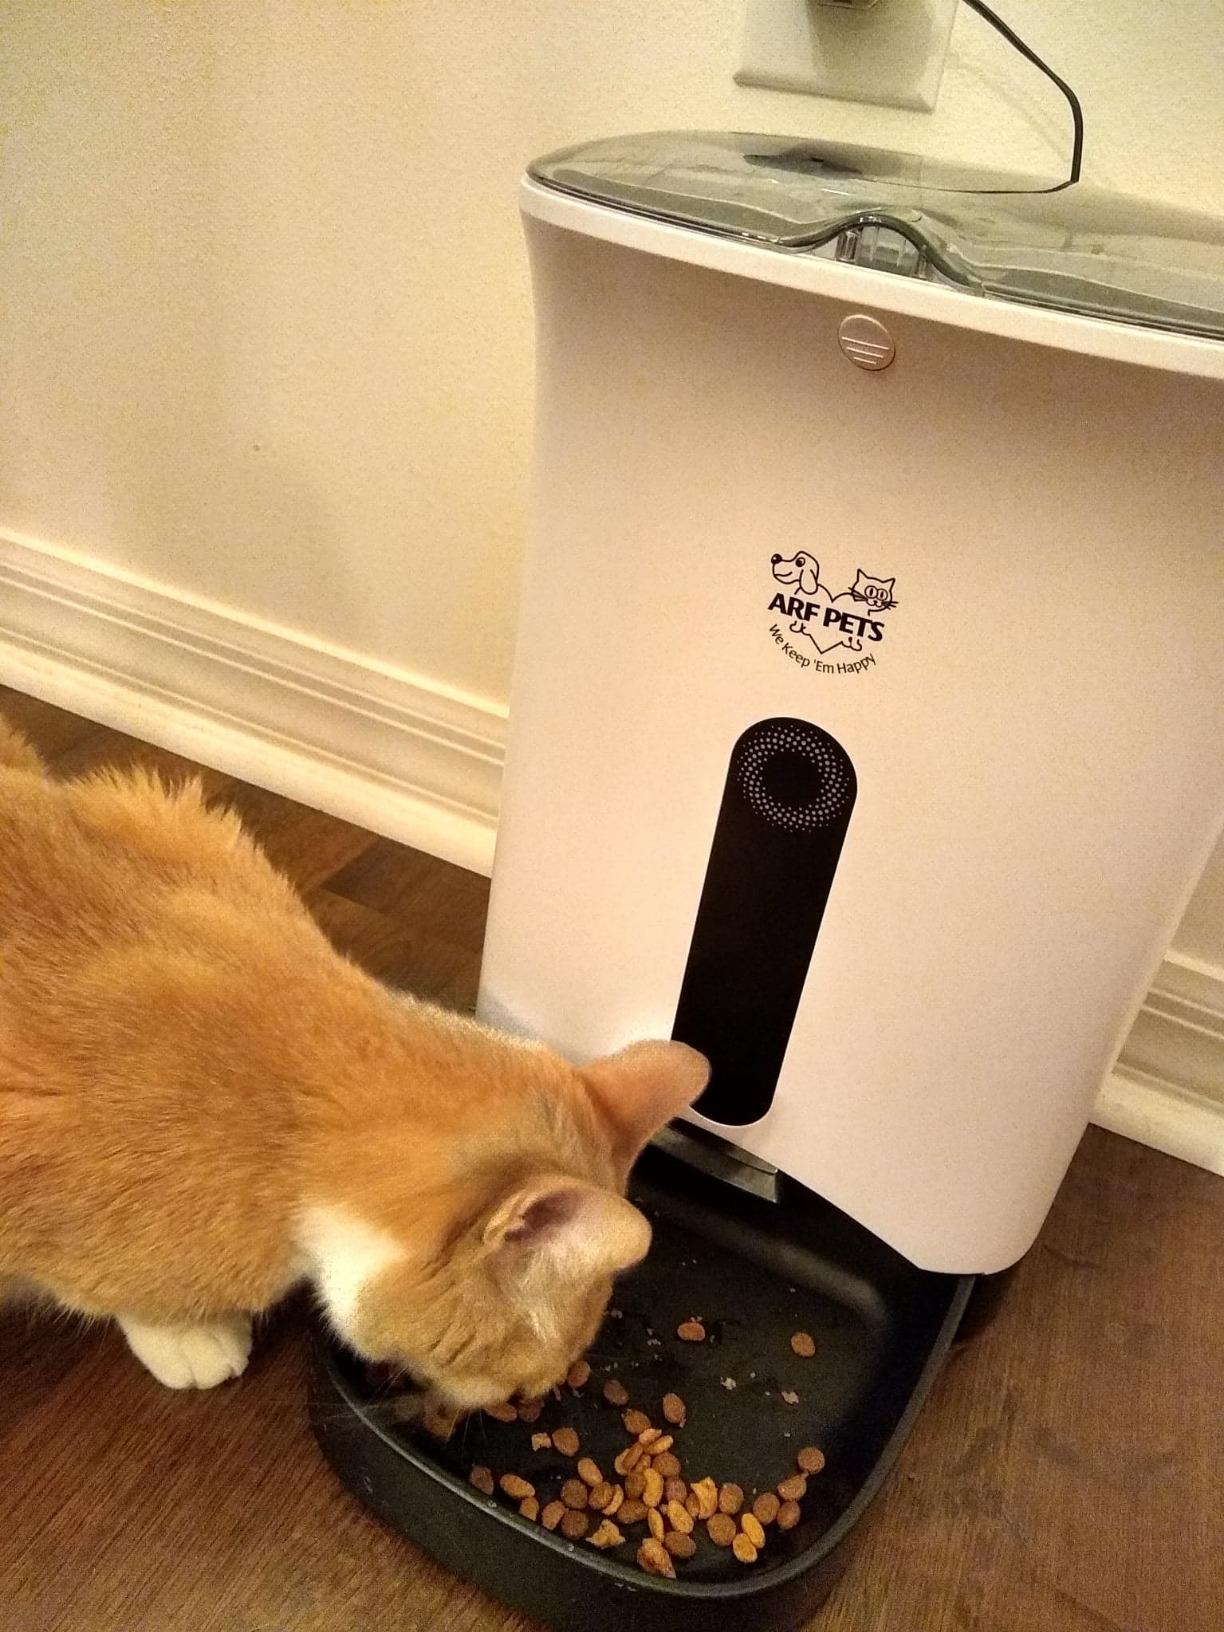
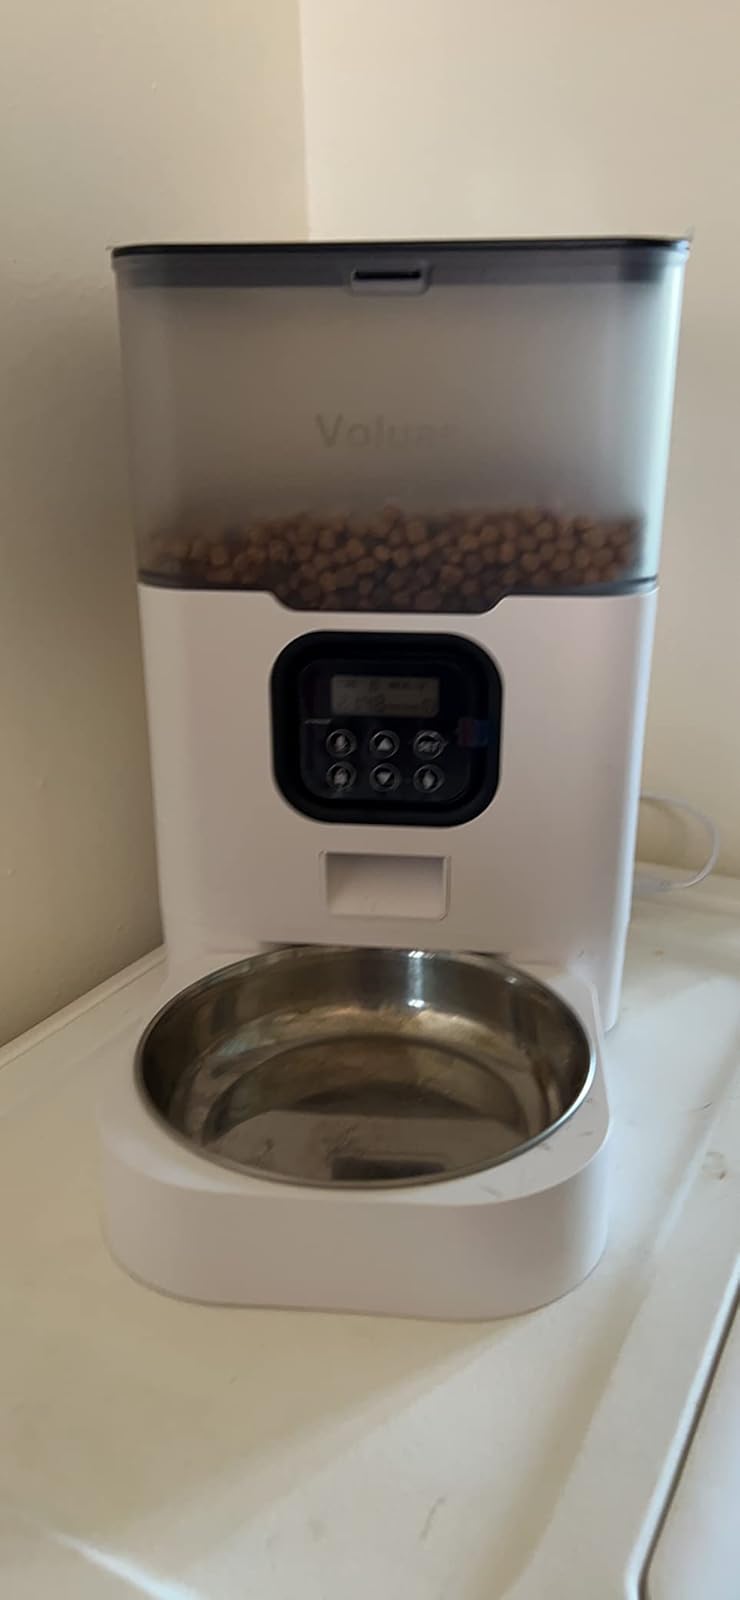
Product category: items_feeder
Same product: no